List of Tuck School alumni

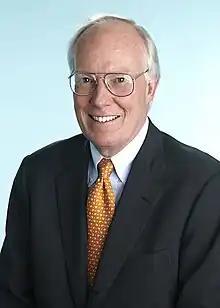
Christopher A. Sinclair, Executive Chairman and former CEO of Mattel, Inc., and former chairman and CEO of Pepsi-Cola, earned an MBA from Tuck.

The Tuck School of Dartmouth College has approximately 10,300 living alumni globally. This is a list of notable Tuck School alumni.